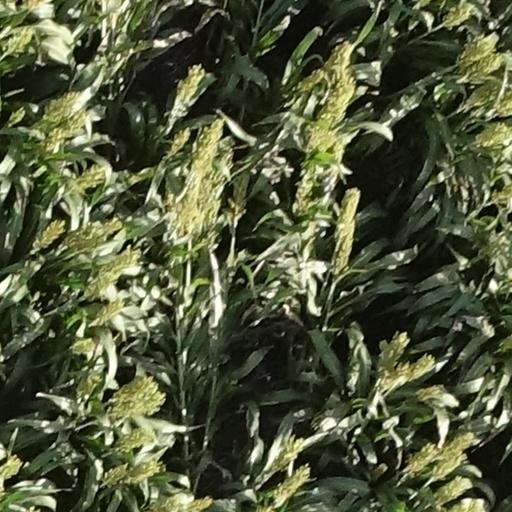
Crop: sorghum